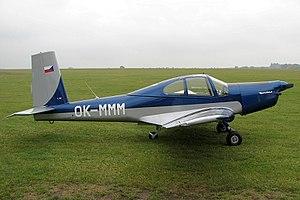
Le L-40 Meta Sokol était un avion de tourisme monomoteur quadriplace, construit en Tchécoslovaquie à la fin des années 1950.